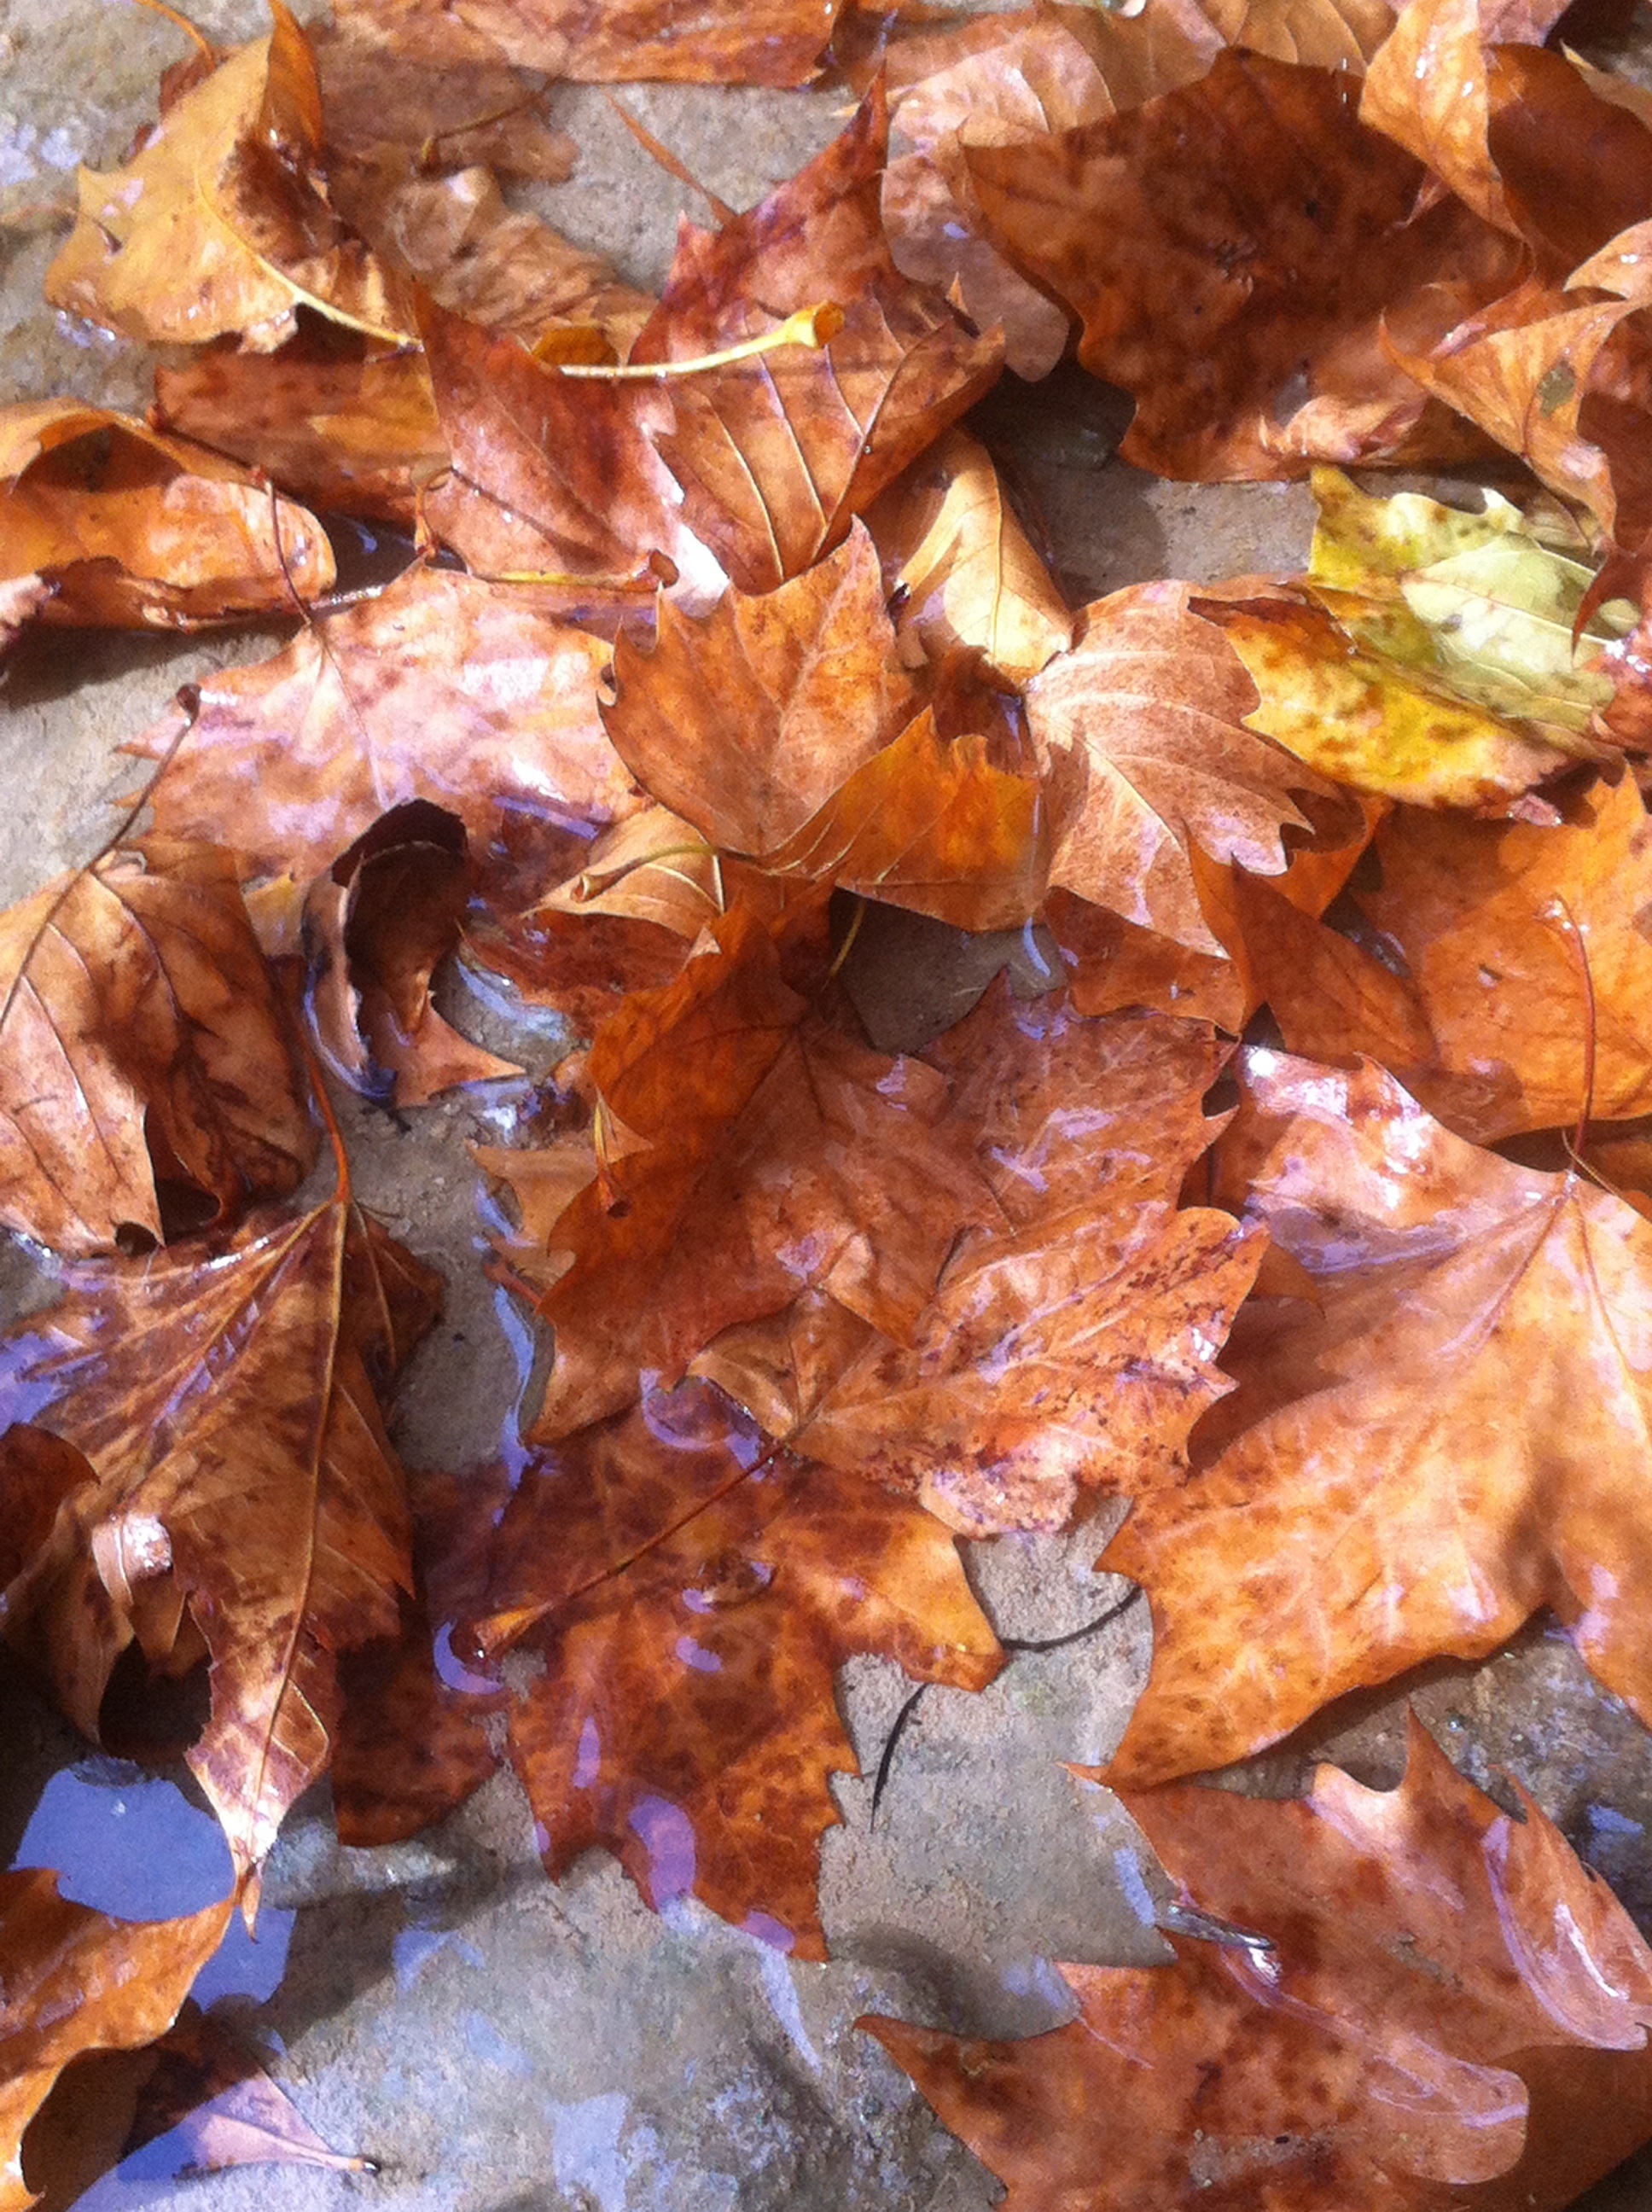
tree, water, nature, winter, wood, leaf, produce, autumn, brown, season, autumn forest